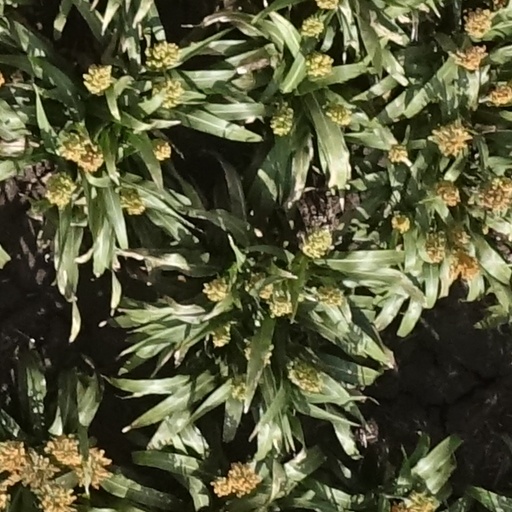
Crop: sorghum